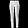
Label: Trouser